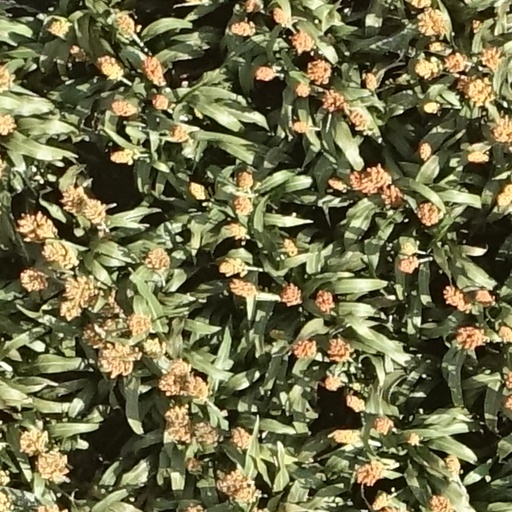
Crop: sorghum